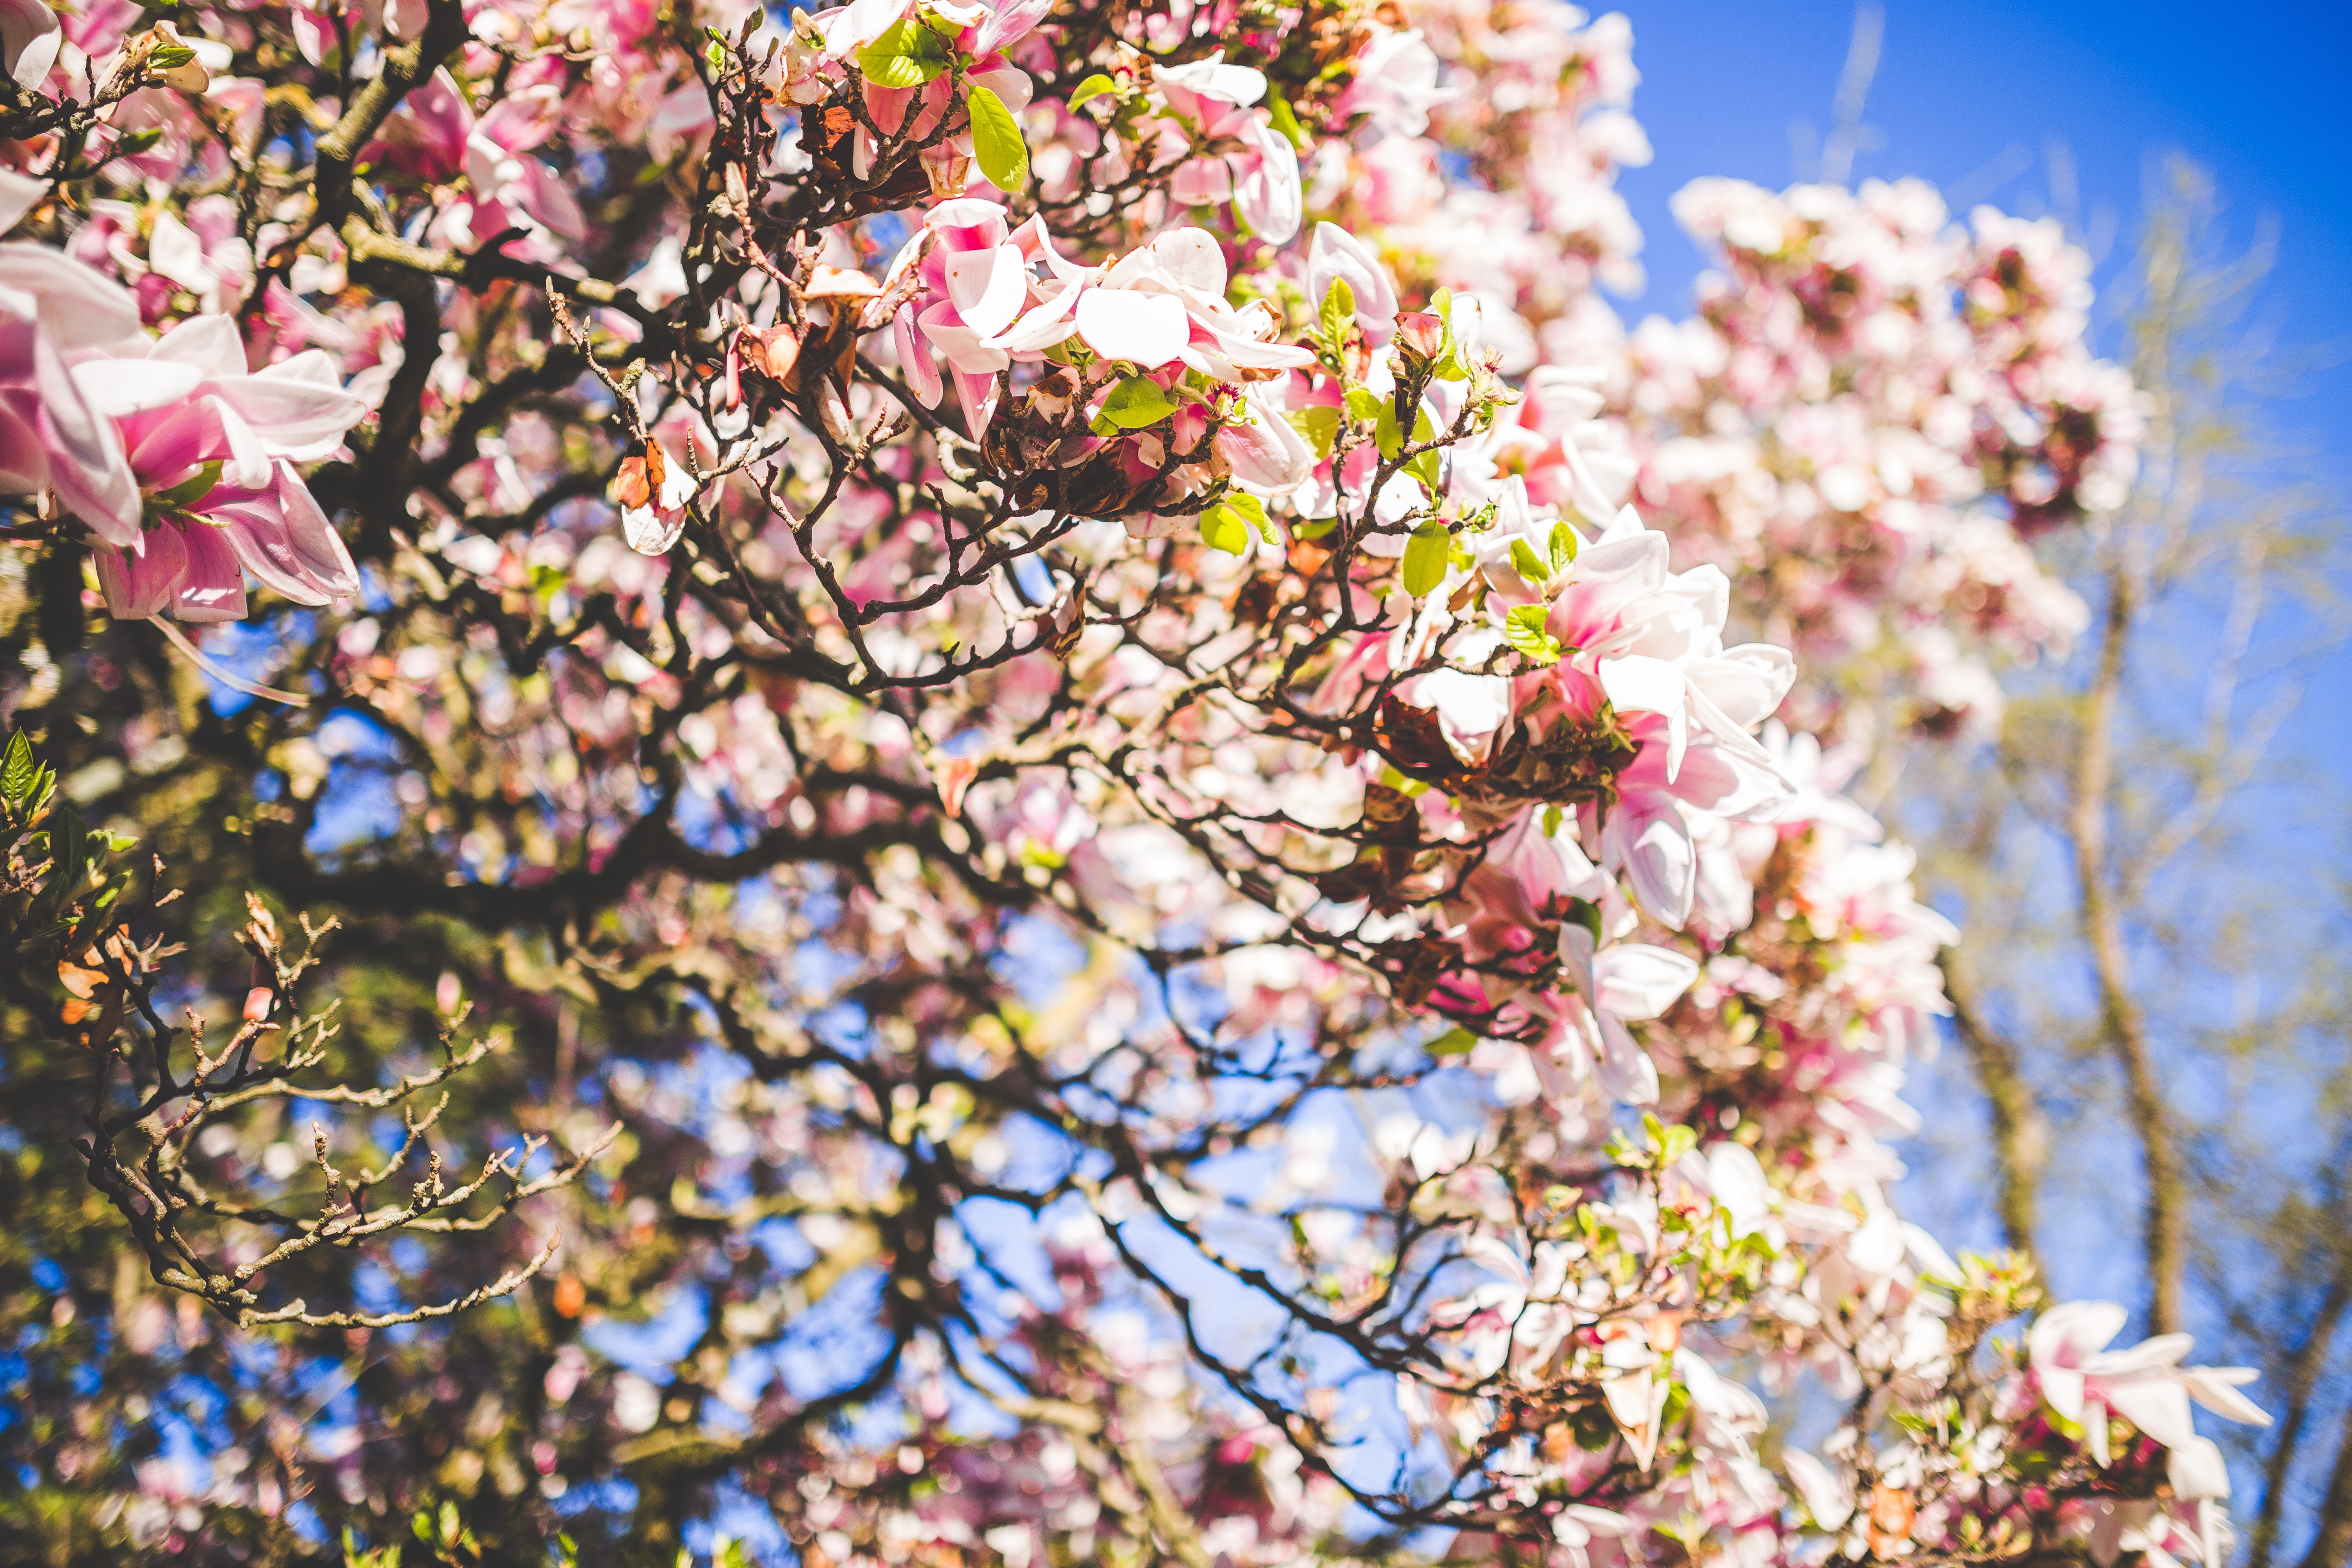
flower, blossom, branch, tree, plant, flora, season, botany, spring, leaf, land plant, woody plant, autumn, flowering plant, sunlight, cherry blossom, shrub